Architecture of Fez

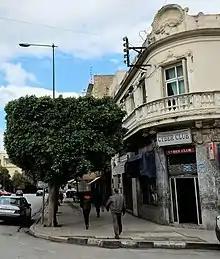
Example of French-period architecture in the "Ville Nouvelle" with Neoclassical influences (early 20th century)

In the 1910s and 1920s many new constructions in the Ville Nouvelle were also built with Neoclassical influences. The façades of these buildings often had eclectic ornamentation in carved stucco. Their decorative motifs were of European origin, such as floral friezes, lion heads, seashells, cherubs, and other diverse elements. The Ville Nouvelle of Fez developed more slowly than other major cities under French rule and a very large proportion its buildings from the pre-independence period (i.e. before 1956) were constructed between 1925 and 1935. After 1925 authorities became more reluctant to allow new buildings with ostentatious decoration in the downtown areas. As a result, the architecture became more somber and restrained from this period onward. Some buildings were built in the Art Deco style. Private villas, which were built further away from the new city's main arteries and thus less visible, continued to be built in more ornate styles. Some villas from this period included salons with traditional Moroccan decoration.